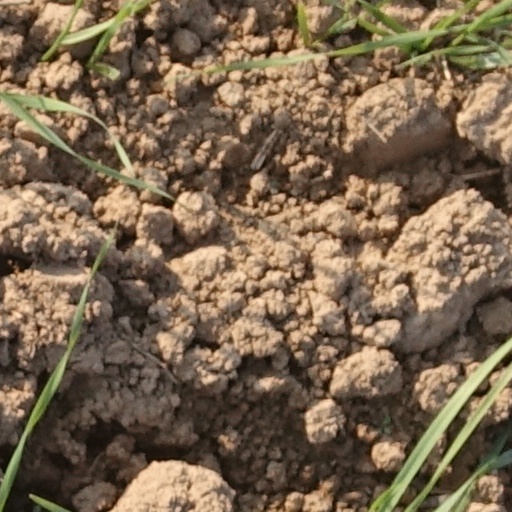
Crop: wheat